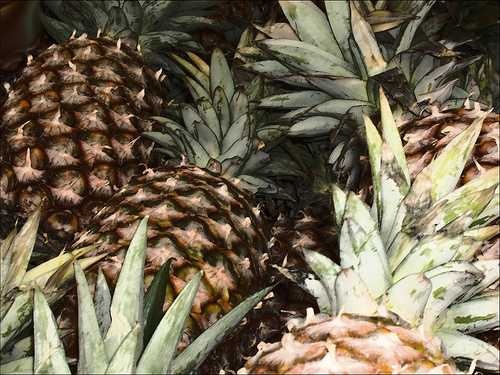
Label: Pineapple